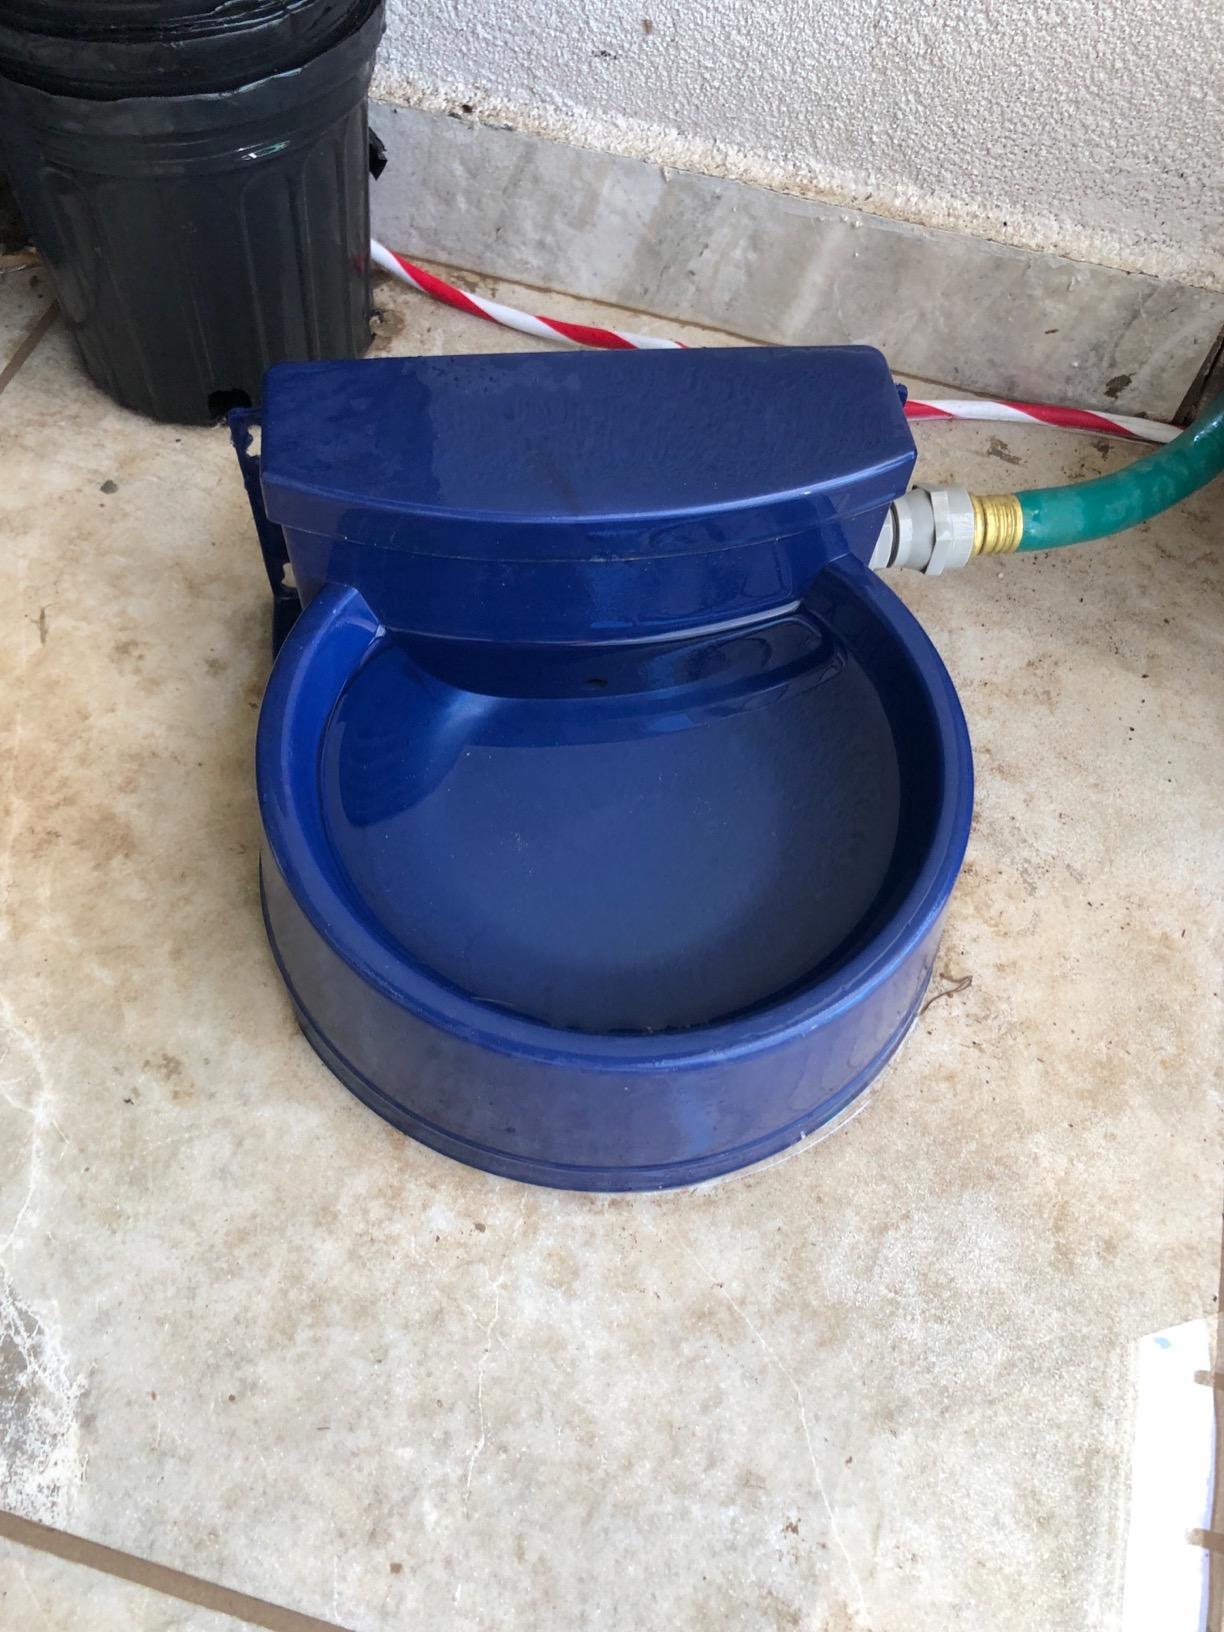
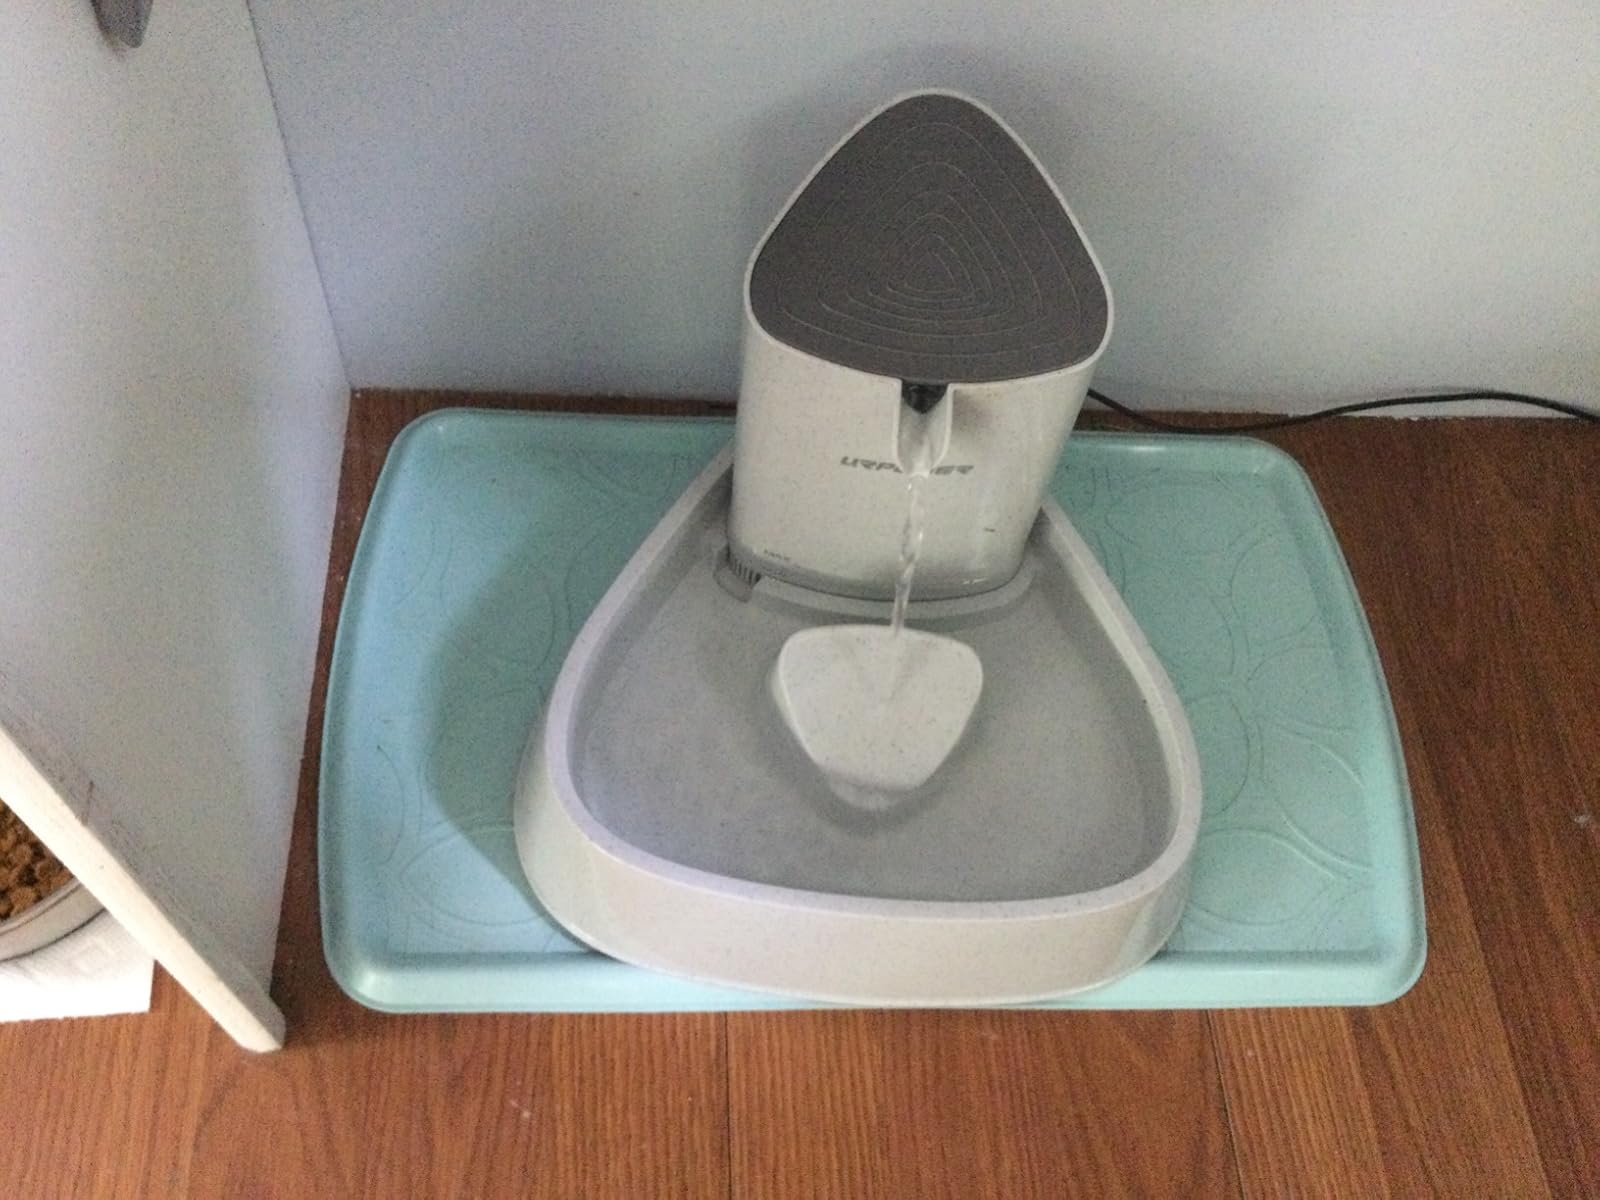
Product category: items_bowl
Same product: no